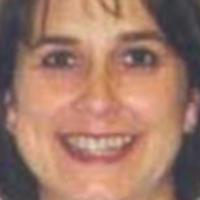
Age group: age 41-55